Honmutabe Station

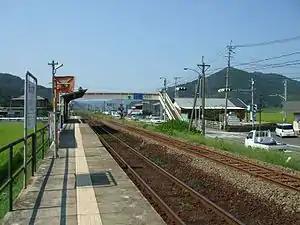
Honmutabe Station in 2008

is a passenger railway station operated by JR Kyushu located in the city of Karatsu, Saga Prefecture, Japan.